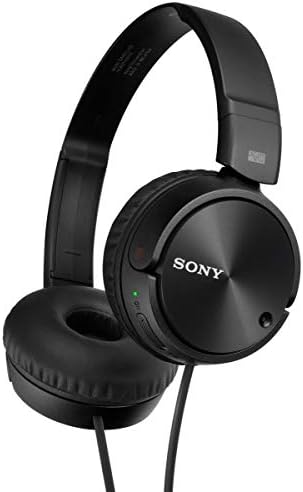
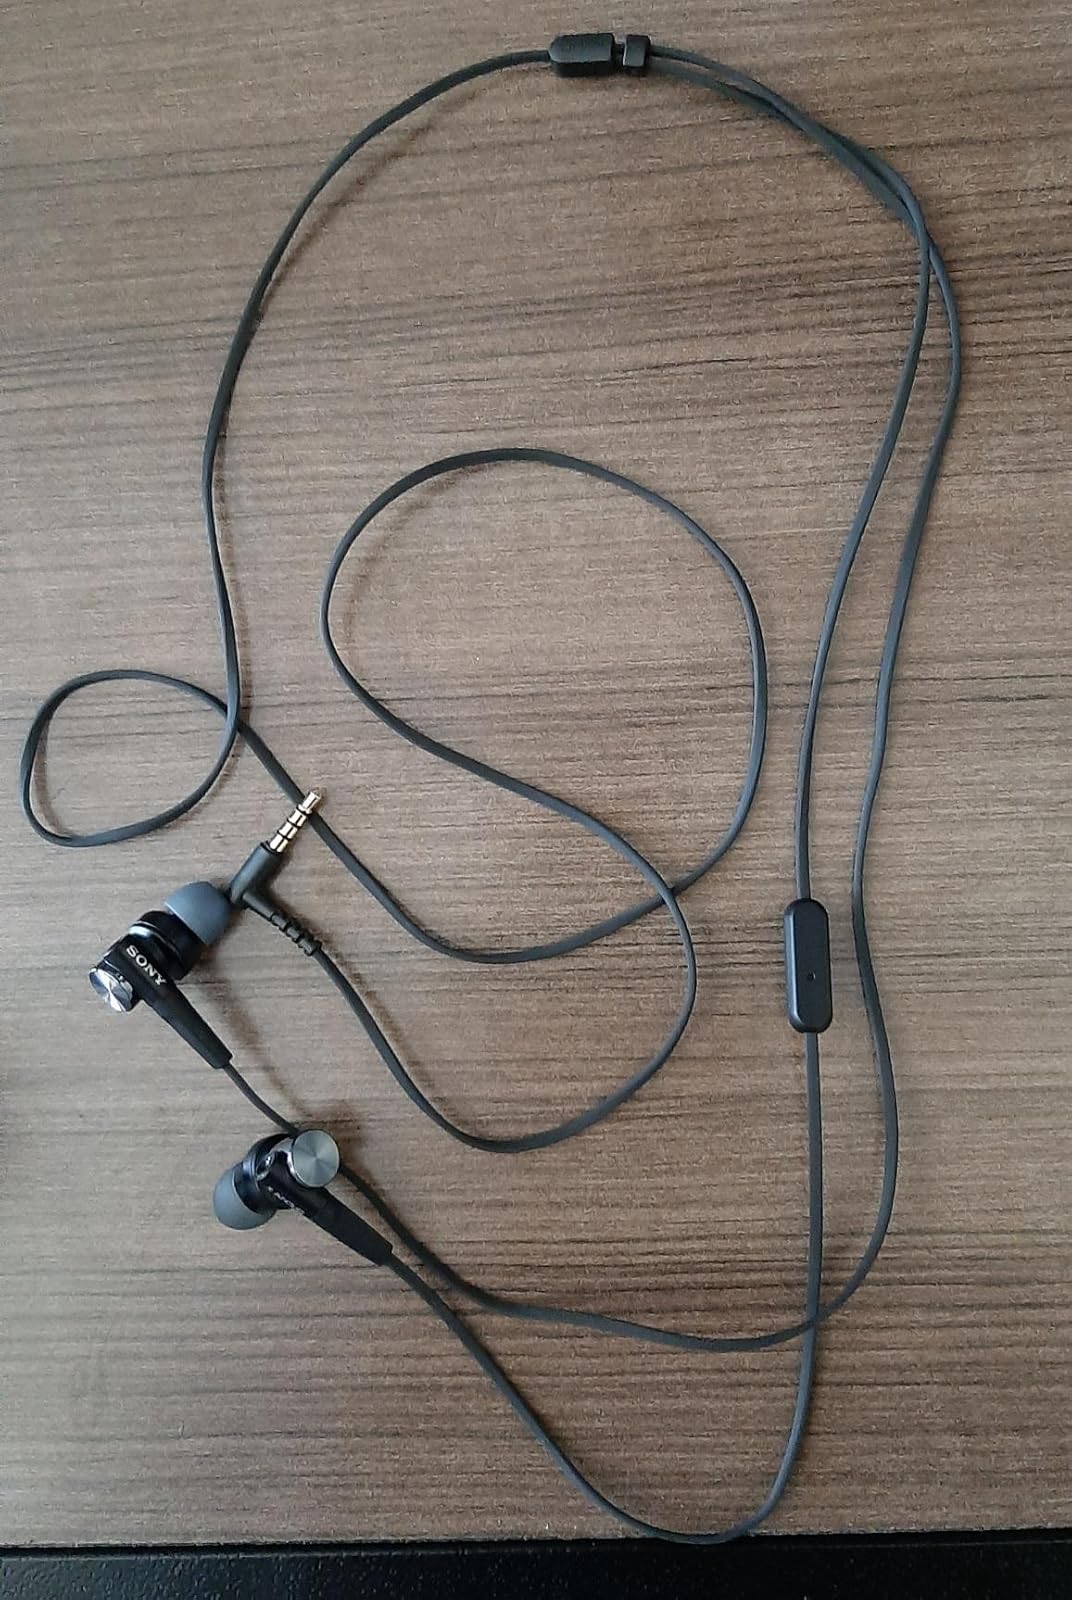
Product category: headphones
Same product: no